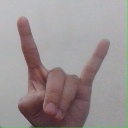
अक्षर: श